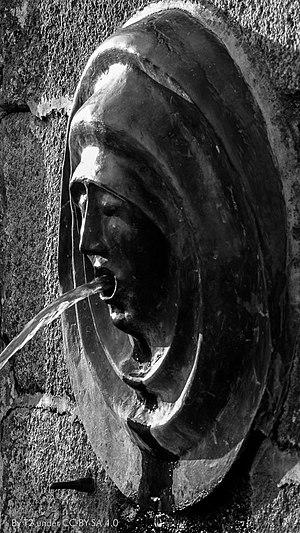
Néréide en bronze sculptée par Jean Denis (1894-1979).
Fontaine-Daniel est un village français situé dans le département de la Mayenne et la région Pays-de-la-Loire, qui dépend de la commune de Saint-Georges-Buttavent située à 7 km. C'est un village ouvrier né de l'activité textile dont l'organisation et l'architecture sont remarquables.